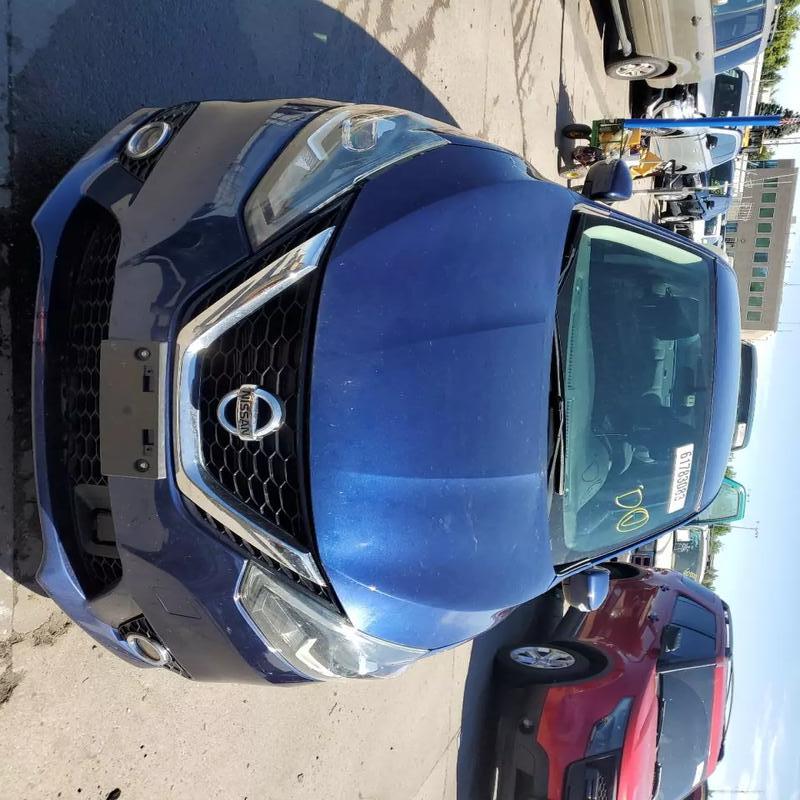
Aucun dommage détecté.
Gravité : aucun